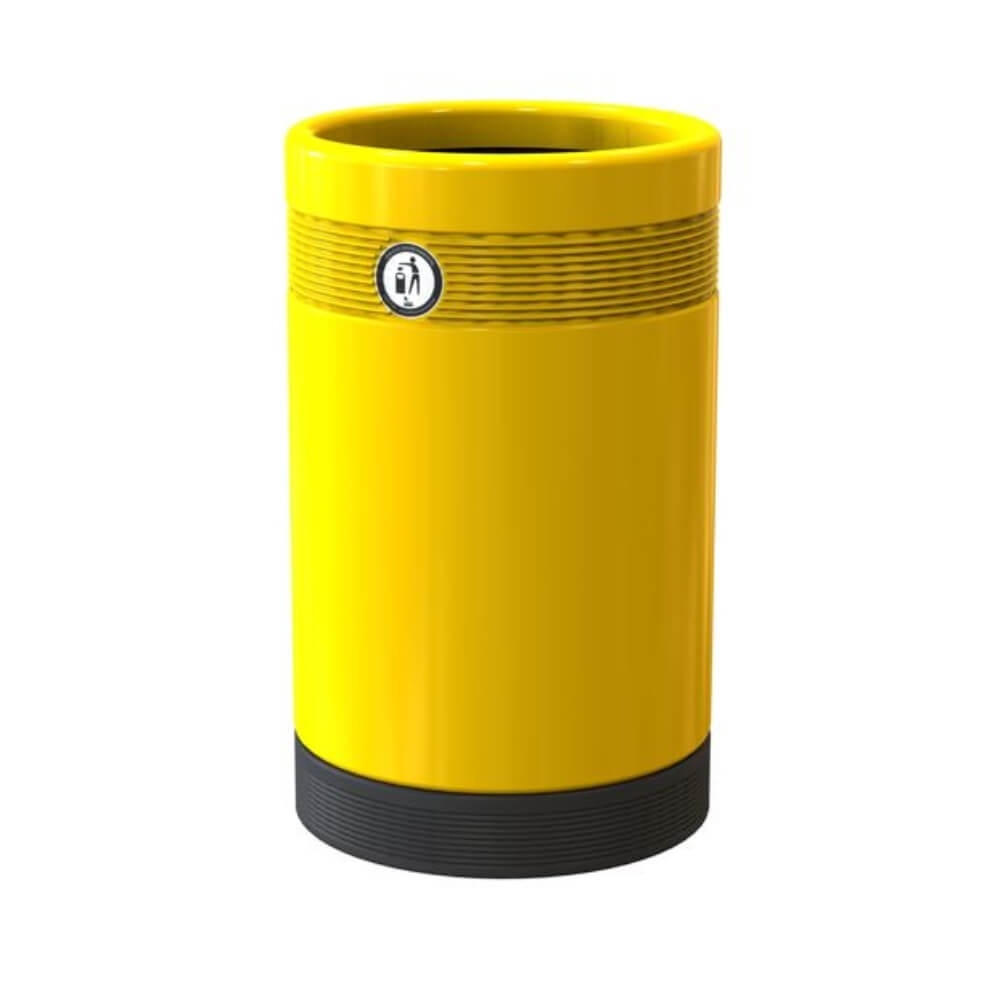
Super Monarch Litter Bin
Our Super Monarch Litter Bin has a simple design and is excellent value for money. Suitable for internal and external use. Includes a Plastic 85 litre Liner. It has an open top which provides easy 'walk by' access. With an easy clean surface finish and easy to empty. Made from UV stabilised medium density moulded polyethylene (MDPE). Perfect for Parks, Schools, Councils, Car Parks, Shopping Centres, Offices. Dimensions and Specifications: Dimensions: 810 x 500mm (HxD) Capacity: 85 litres Plastic liner: Included Label: Tidyman litter label Colour Options: 5 colours to choose from. Black Boat Blue Red RSJ Green Yellow We can also do custom made colours, do get in contact if you would like any further details. Lead time: 4 weeks. Please get in contact if you're needing more than 2+ products for further discount and a more competitive quotation. Phone: 01752 690622 Email: info@merlin-industrial.co.uk
Brand: Merlinindustrial
Category: Home & Garden > Household Supplies > Waste Containment > Trash Cans & Wastebaskets > Trash Cans